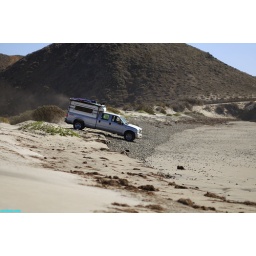
bypassing a potential problem in the mud on the &amp;quot;road&amp;quot;.... brad pulls down on the hard packed sand of a baja beach